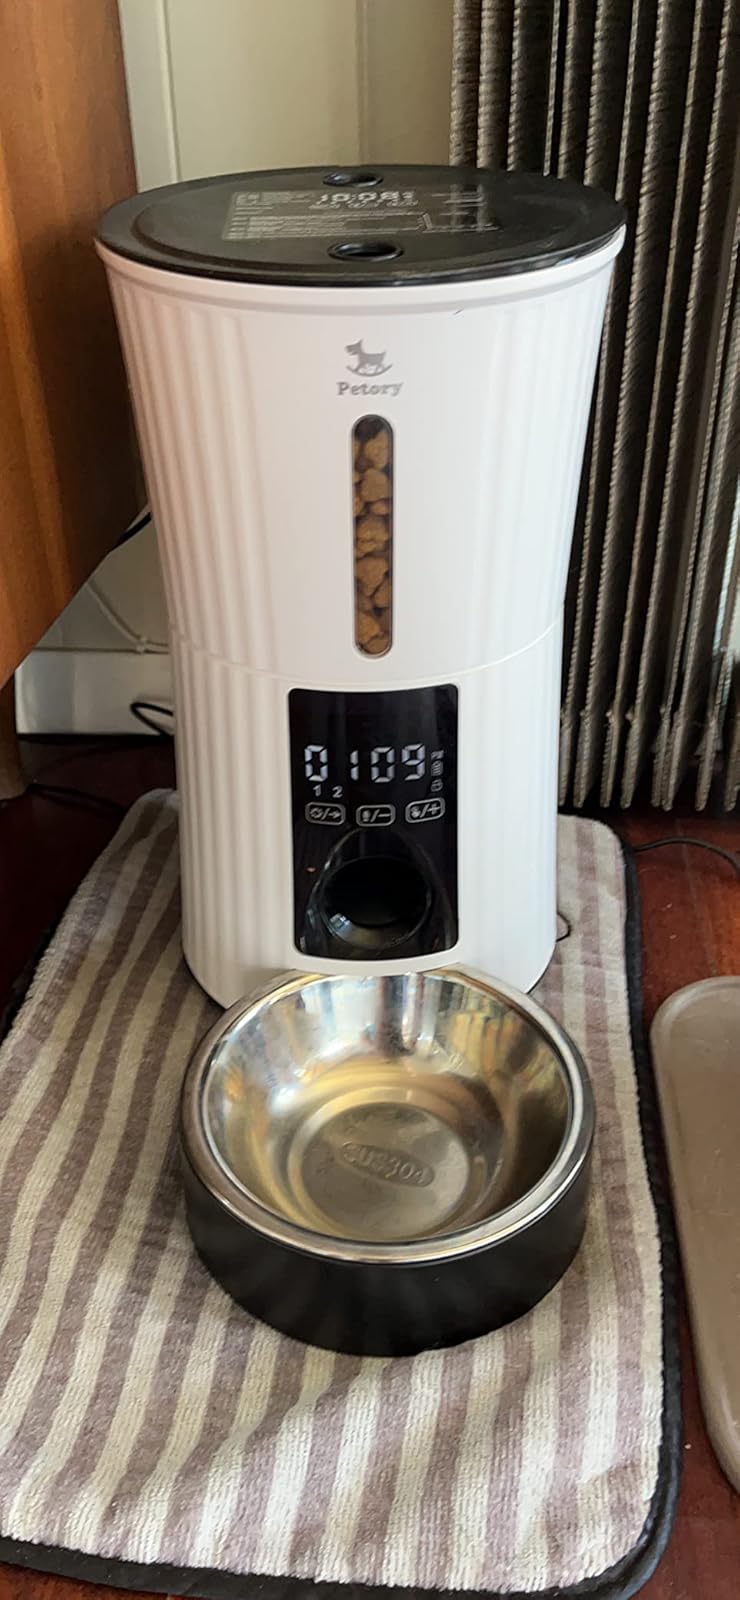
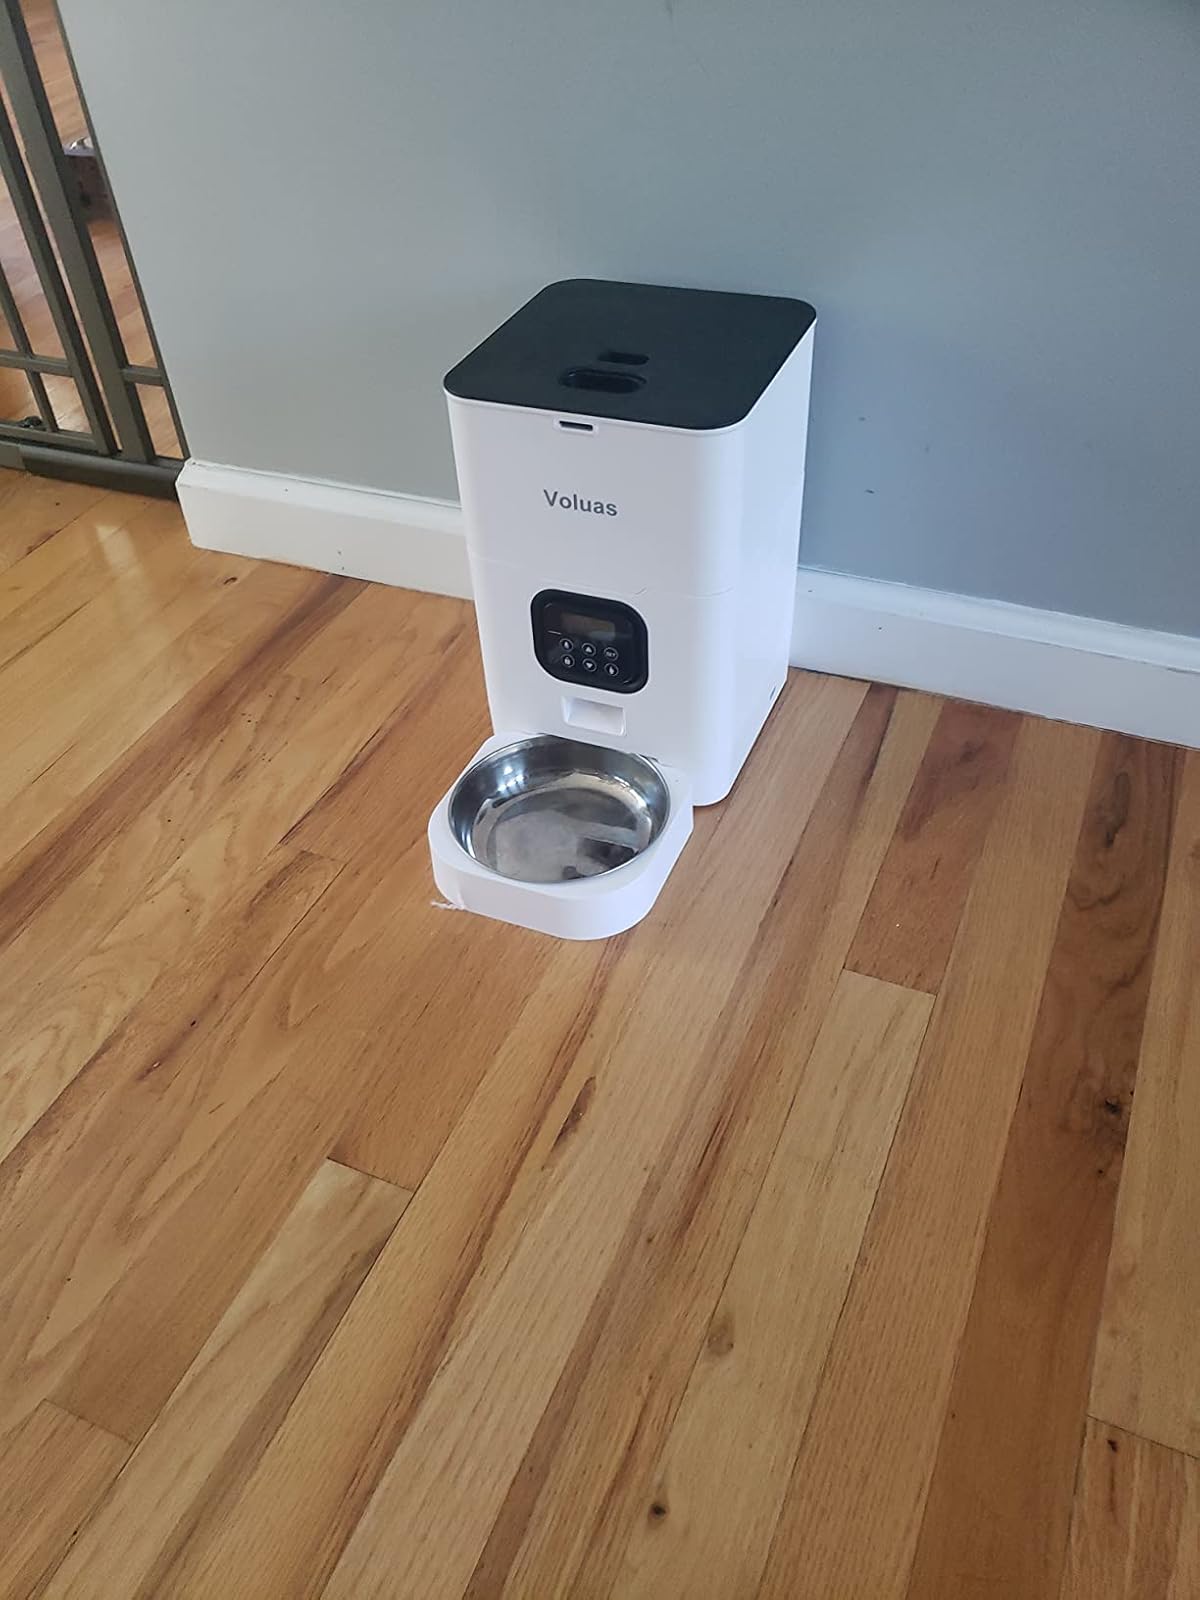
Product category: items_feeder
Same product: no